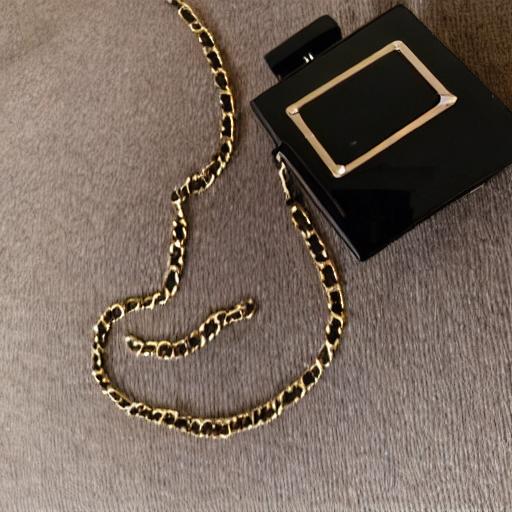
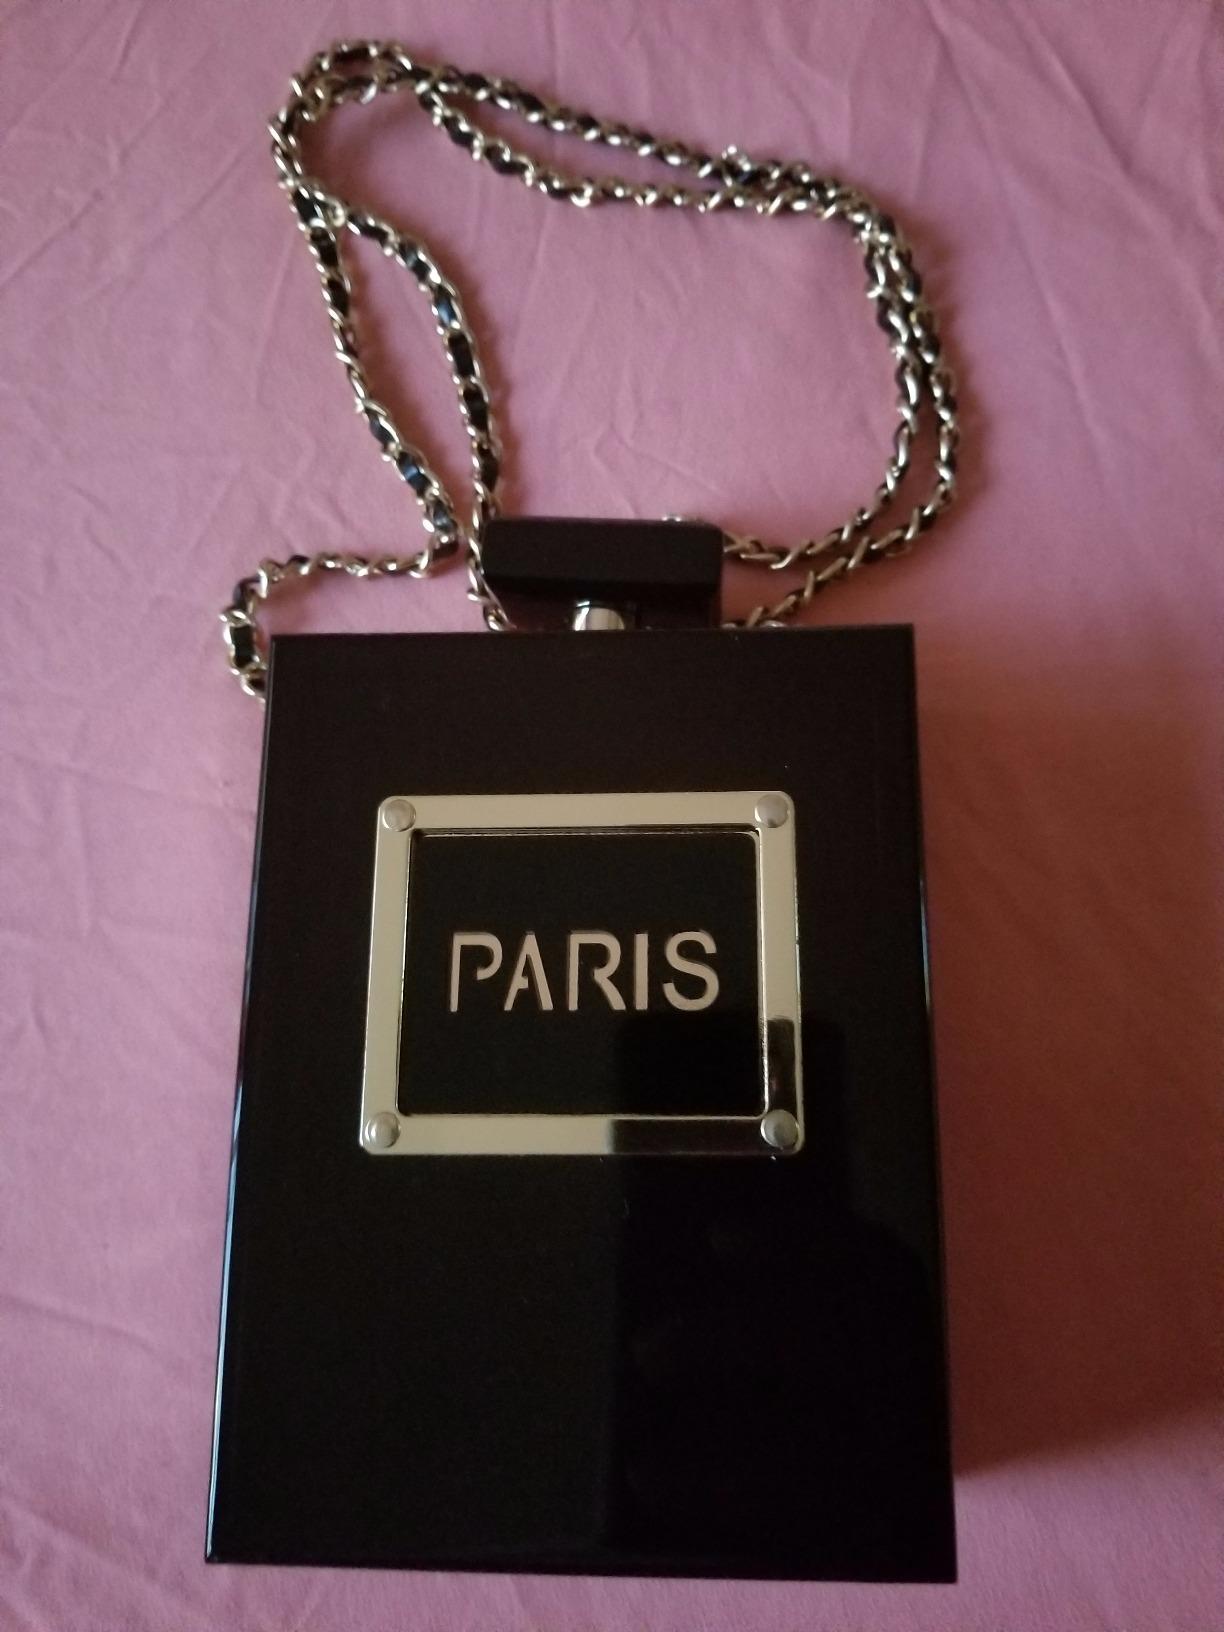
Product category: accessories_handbag
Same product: no